Pic du Taillon

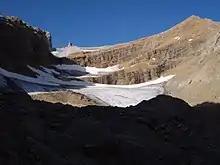
Taillon ascension (right) from the col de Boucharo. Left, the pointe Bazillac and in the middle the "Doigt de la Fausse Brèche".

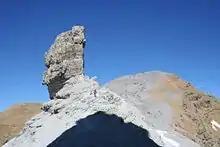
View from la Fausse Brèche on the Doigt de la Fausse Brèche with the Taillon summit (3,144 m) en fond et la pointe Bazillac en ombre portée.

One way to get to the Taillon peak is to park one's car at the col des Tentes (from Gavarnie, follow the route that goes up to the skiing resort and carry on to the terminus). From there, walk to the col de Boucharo then take left to follow the path from the flanc to the waterfall. One then reaches the refuge des Sarradets (also called refuge de la Brèche de Roland). Follow the path up to la brèche onto the Spanish slope. A view then beckons on the top of the cirque de Gavarnie and the Falls. Even in summer, this segment can be covered in snow. Borrow the path on the right leading to le Doigt de la Fausse Brèche which then heads straight up to the pic du Taillon.